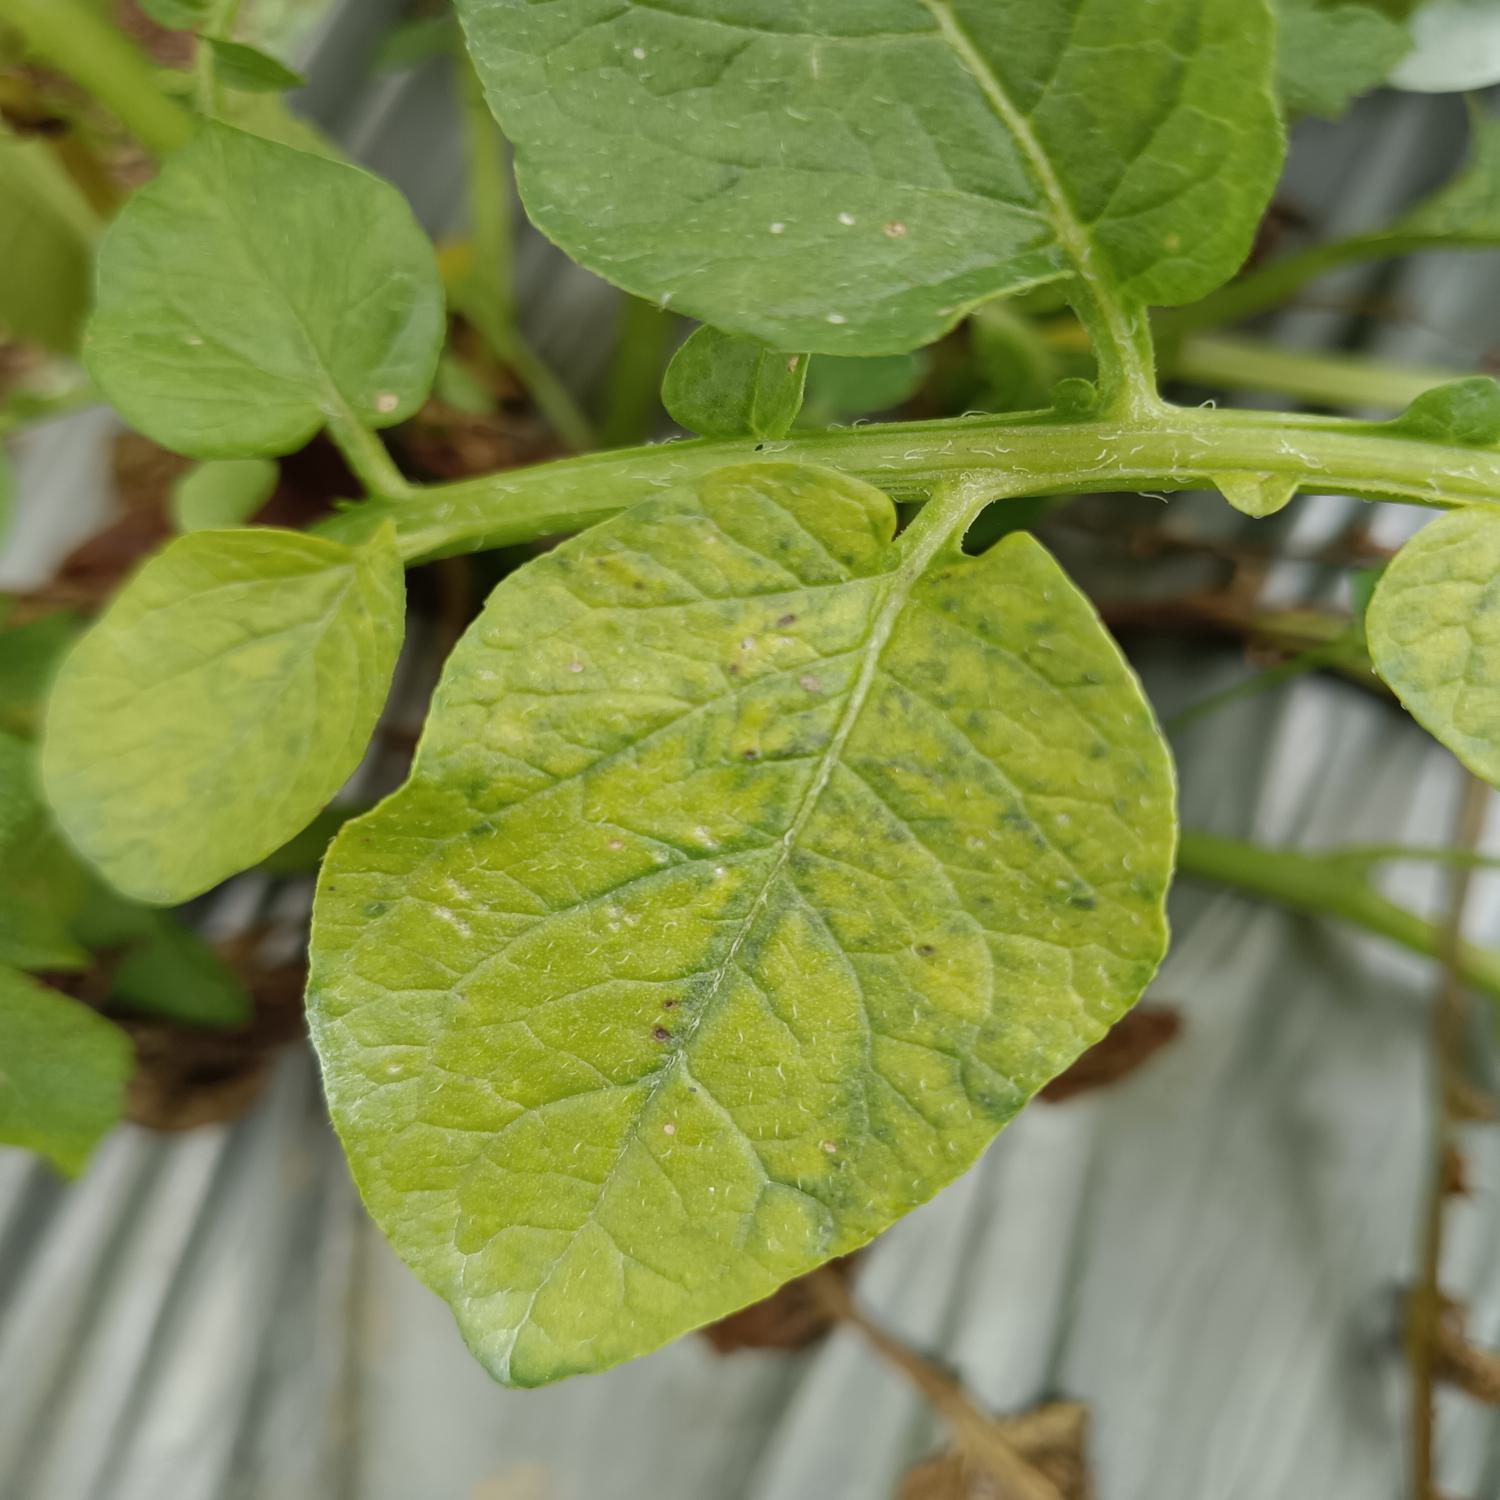
Label: Nematode